Godętowo railway station

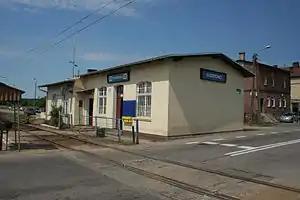

Godętowo is a PKP railway station in Godętowo (Pomeranian Voivodeship), Poland.